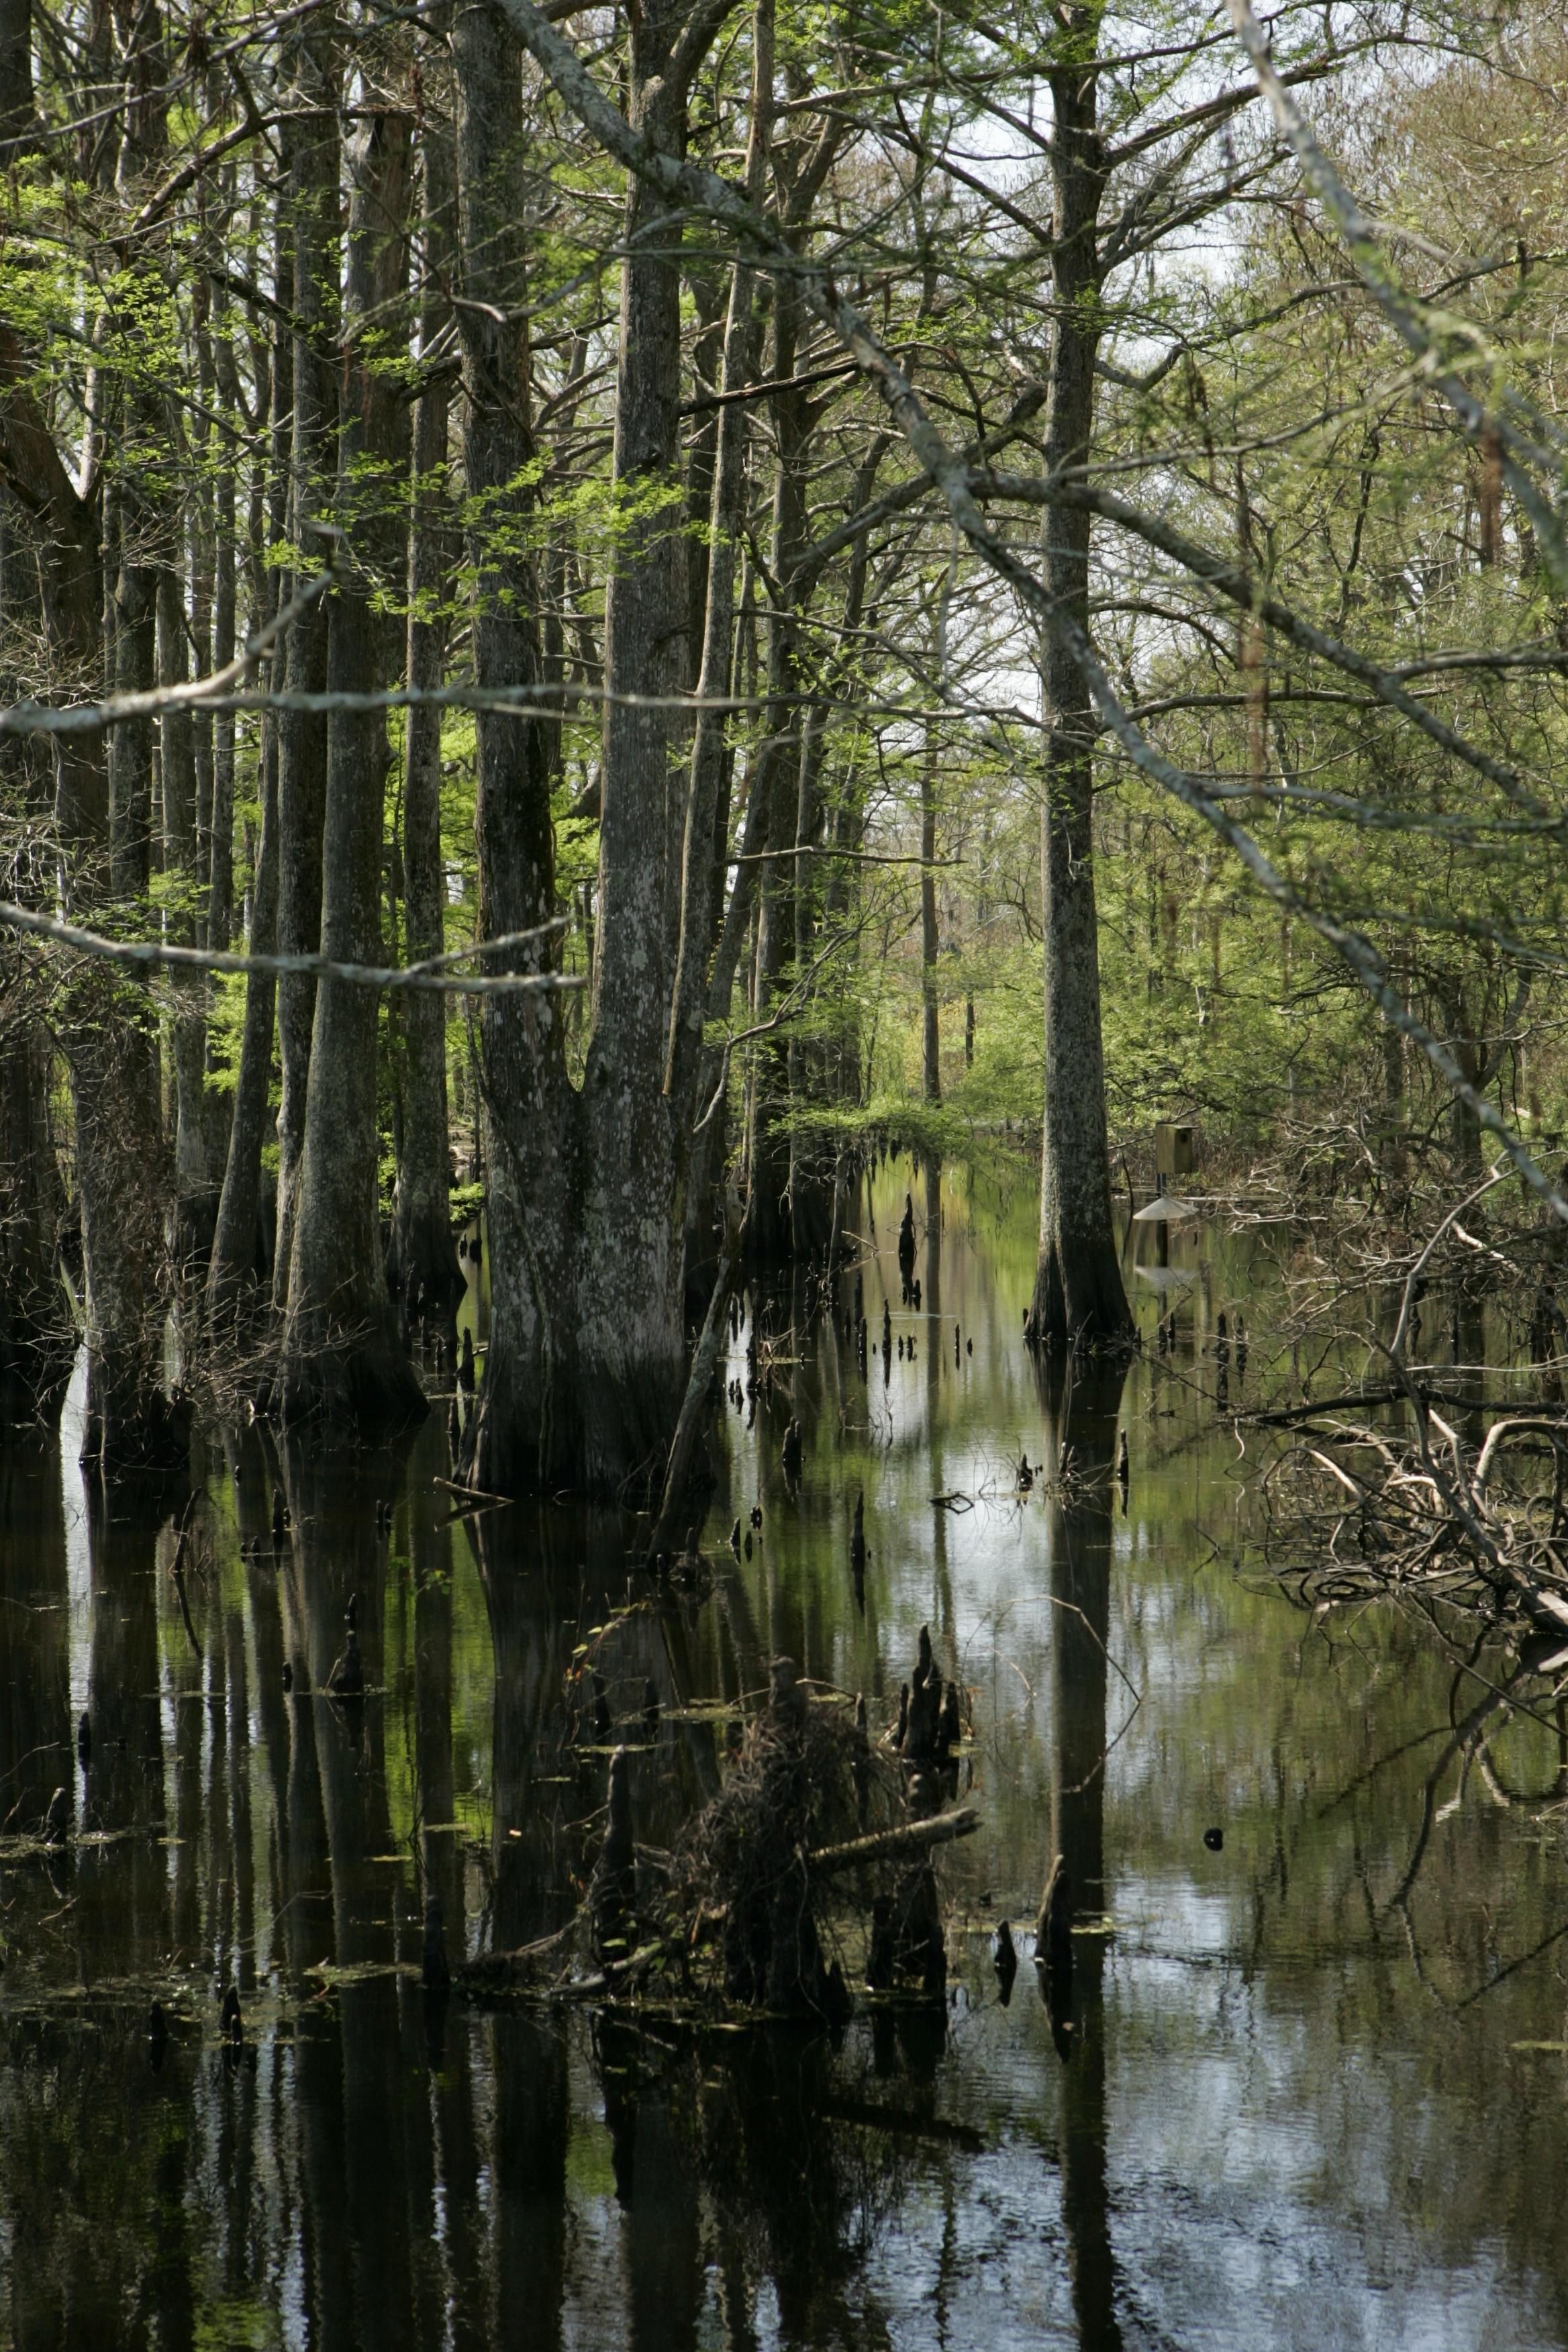
landscape, tree, water, nature, forest, marsh, swamp, wilderness, river, pond, wildlife, stream, reflection, tranquil, scenic, autumn, calm, botany, waterway, trees, wetland, woodland, habitat, ecosystem, natural environment, woody plant, bayou, riparian forest